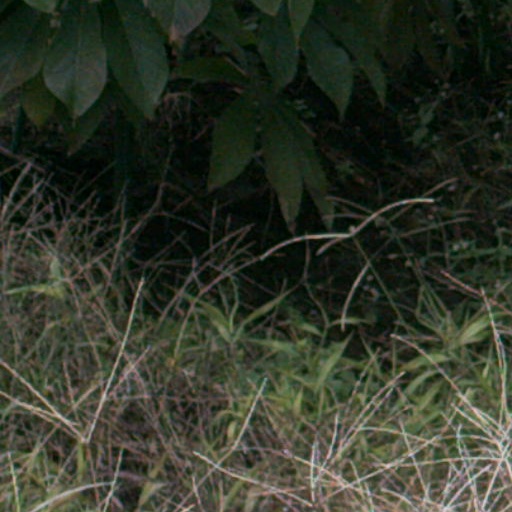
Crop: cassava